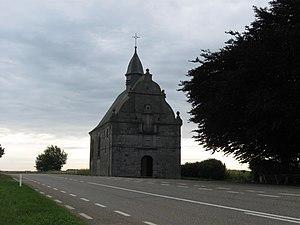
N-D del Pilar
Cette page regroupe l'ensemble du patrimoine immobilier classé de la ville belge de Chimay.
Salles est une section de la ville belge de Chimay, située en Région wallonne dans la province de Hainaut.